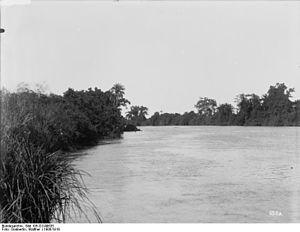
Le Ruvu est un fleuve du Pwani à l'est de la Tanzanie. Son bassin est de 18 078 km². Il s'écoule sur 285 kilomètres.